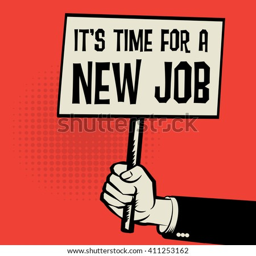
hand holding poster , business concept with text its time for a new job